The Australian Pink Floyd Show

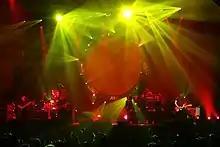
The Australian Pink Floyd Show performing in 2015

The band is noted for replicating the nuances of Pink Floyd's work. Steve Mac's guitar rig closely resembles David Gilmour's set-up, and includes elements custom-produced by Pete Cornish, who worked extensively with Gilmour. The band associates itself with individuals who have worked with Pink Floyd over the years, including Colin Norfield (who worked as a sound engineer for Gilmour in his solo career and for Pink Floyd during their 1994 Division Bell Tour) and Clive Brooks – Nick Mason's long-time drum technician.